Montchat

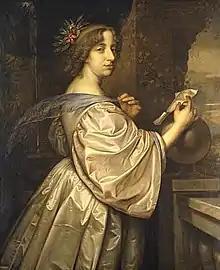
Christine, Queen of Sweden, according to David Beck (c. 1656).

Lyon lies at the confluence of three geographical regions and two rivers. To the west lies the Lyon plateau, to the northeast the Dombes and to the southeast the Bas Dauphiné plain. Montchat lies at the western end of the Bas Dauphiné plain and belongs to the eastern Lyon plain.